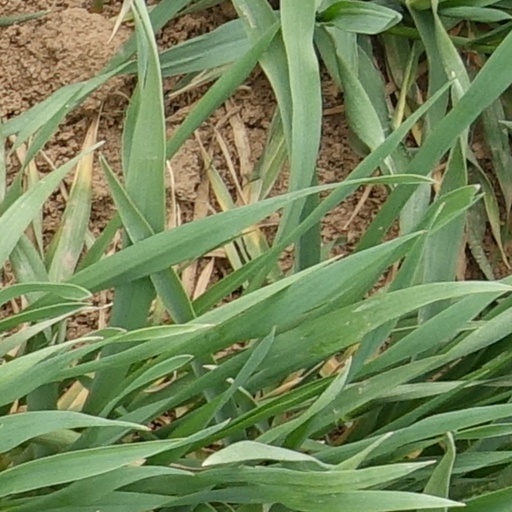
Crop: wheat